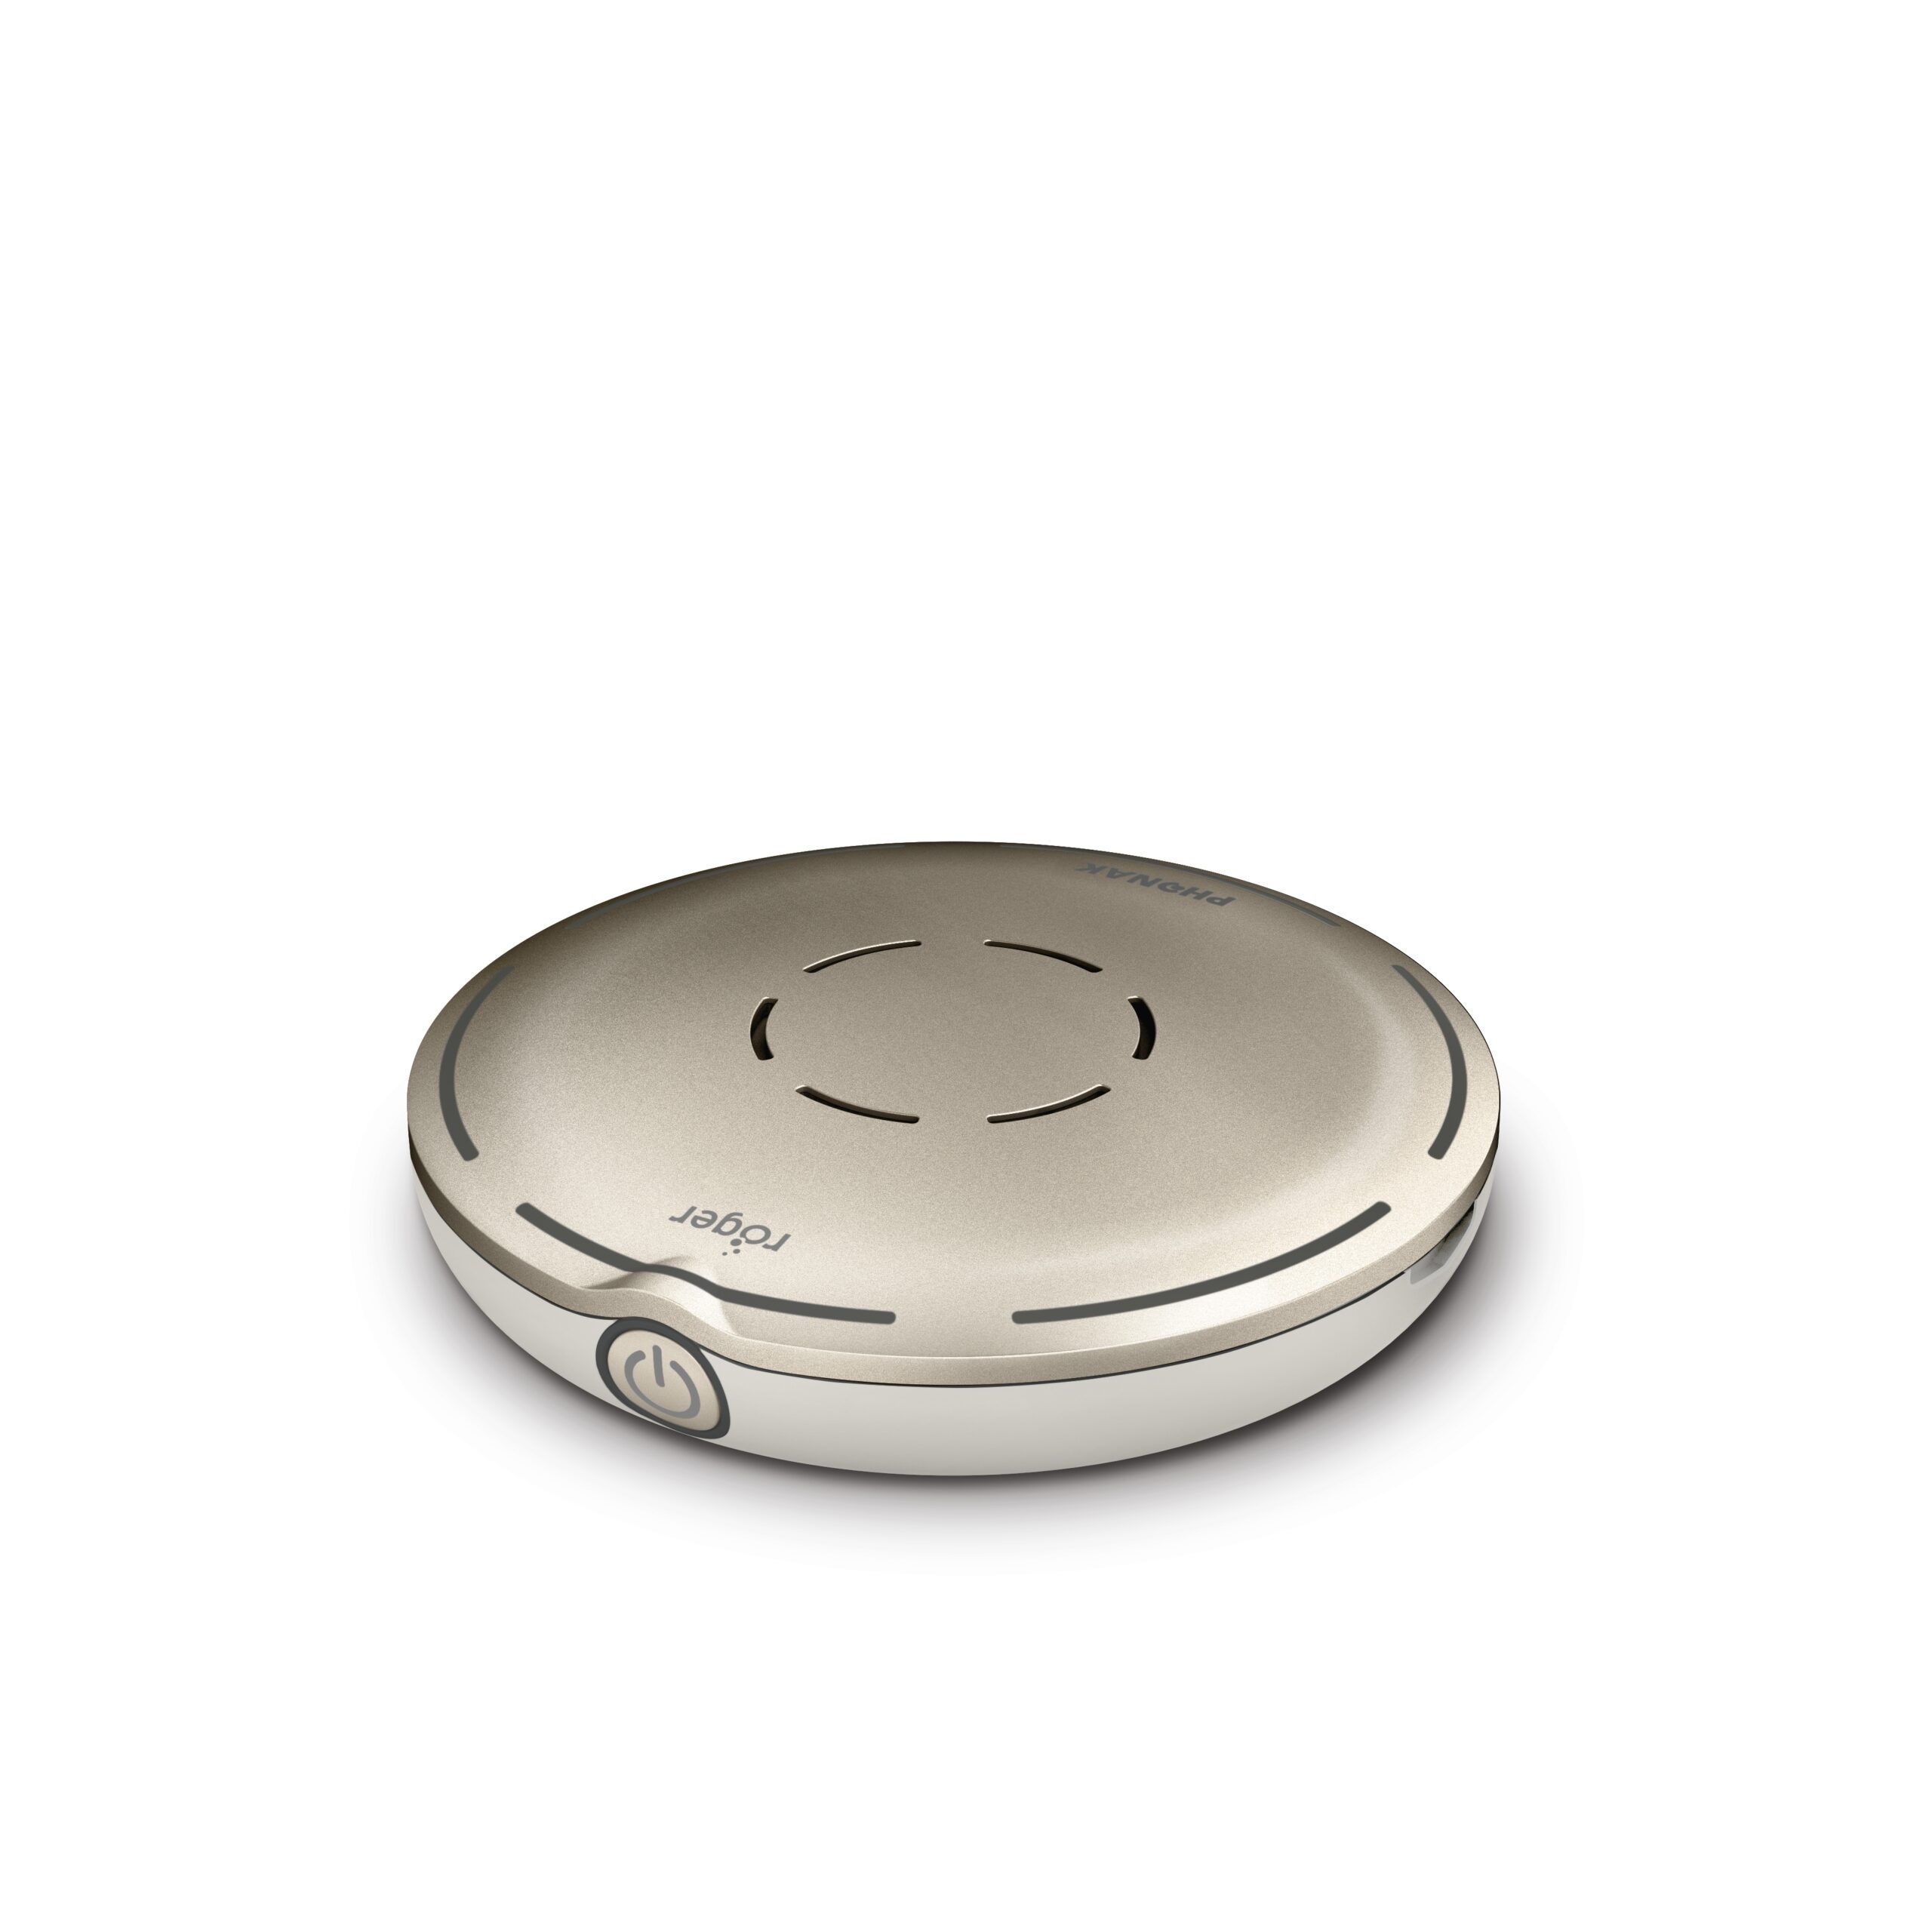
Roger Select Phonak
Hoe werkt de Phonak Roger Select? Het is een uitbreiding op een gehoorapparaat . De microfoon wordt geplaatst op een tafel, om de nek of eventueel gedragen aan kledingstukken. Door de zes ingebouwde microfoons wordt het geluid over de hele ruimte opgepikt. Door middel van ingebouwde technologie zorgt de Phonak Roger Select ervoor, dat de spreker in de bepaalde ruimte altijd herkend wordt. Wanneer een andere persoon gaat spreken, schakelt het apparaat naadloos over. Hierdoor ervaart u verbetering van de luisterervaring (in rumoerige ruimtes) van maar liefst 61%. Wanneer er meerdere gesprekken tegelijk plaatsvinden bepaalt u met één druk op de knop waar de microfoon zich op moet concentreren. Daarnaast is er tevens een Bluetooth functie beschikbaar. Hiermee verbindt u eenvoudig met televisie, radio of computers. Voor welke gehoorapparaten is de Roger Select geschikt? Het product is te combineren met alle merken hoortoestellen, Cochelaire Implantanten (CI) en BCD’s. Wanneer gebruikt u de Roger Select? Tijdens vergaderingen In restaurants Tijdens cursussen of presentaties Op het werk of thuis (werkplekaanpassing) Voor televisie, radio of koppeling met computers. Handige links voor het gebruik Volledige gebruiksaanwijzing
Brand: Struijk Online
Category: Health & Beauty > Health Care > Hearing Aids